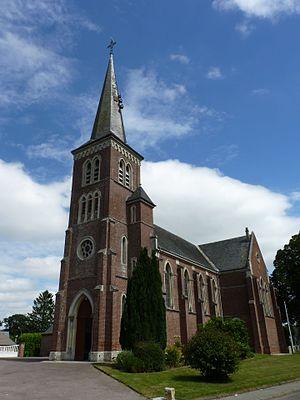
commencement des travaux de l'église actuelle en 1882 fin des travaux 1903
Croix-Mare est une commune française située dans le département de la Seine-Maritime en région Normandie.